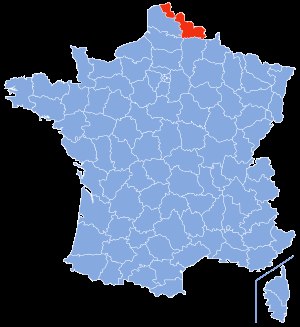
Nord (departement)
Nords placering
Nord er et fransk departement i regionen Hauts-de-France. Hovedbyen er Lille, og departementet har 2.555.020 indbyggere.